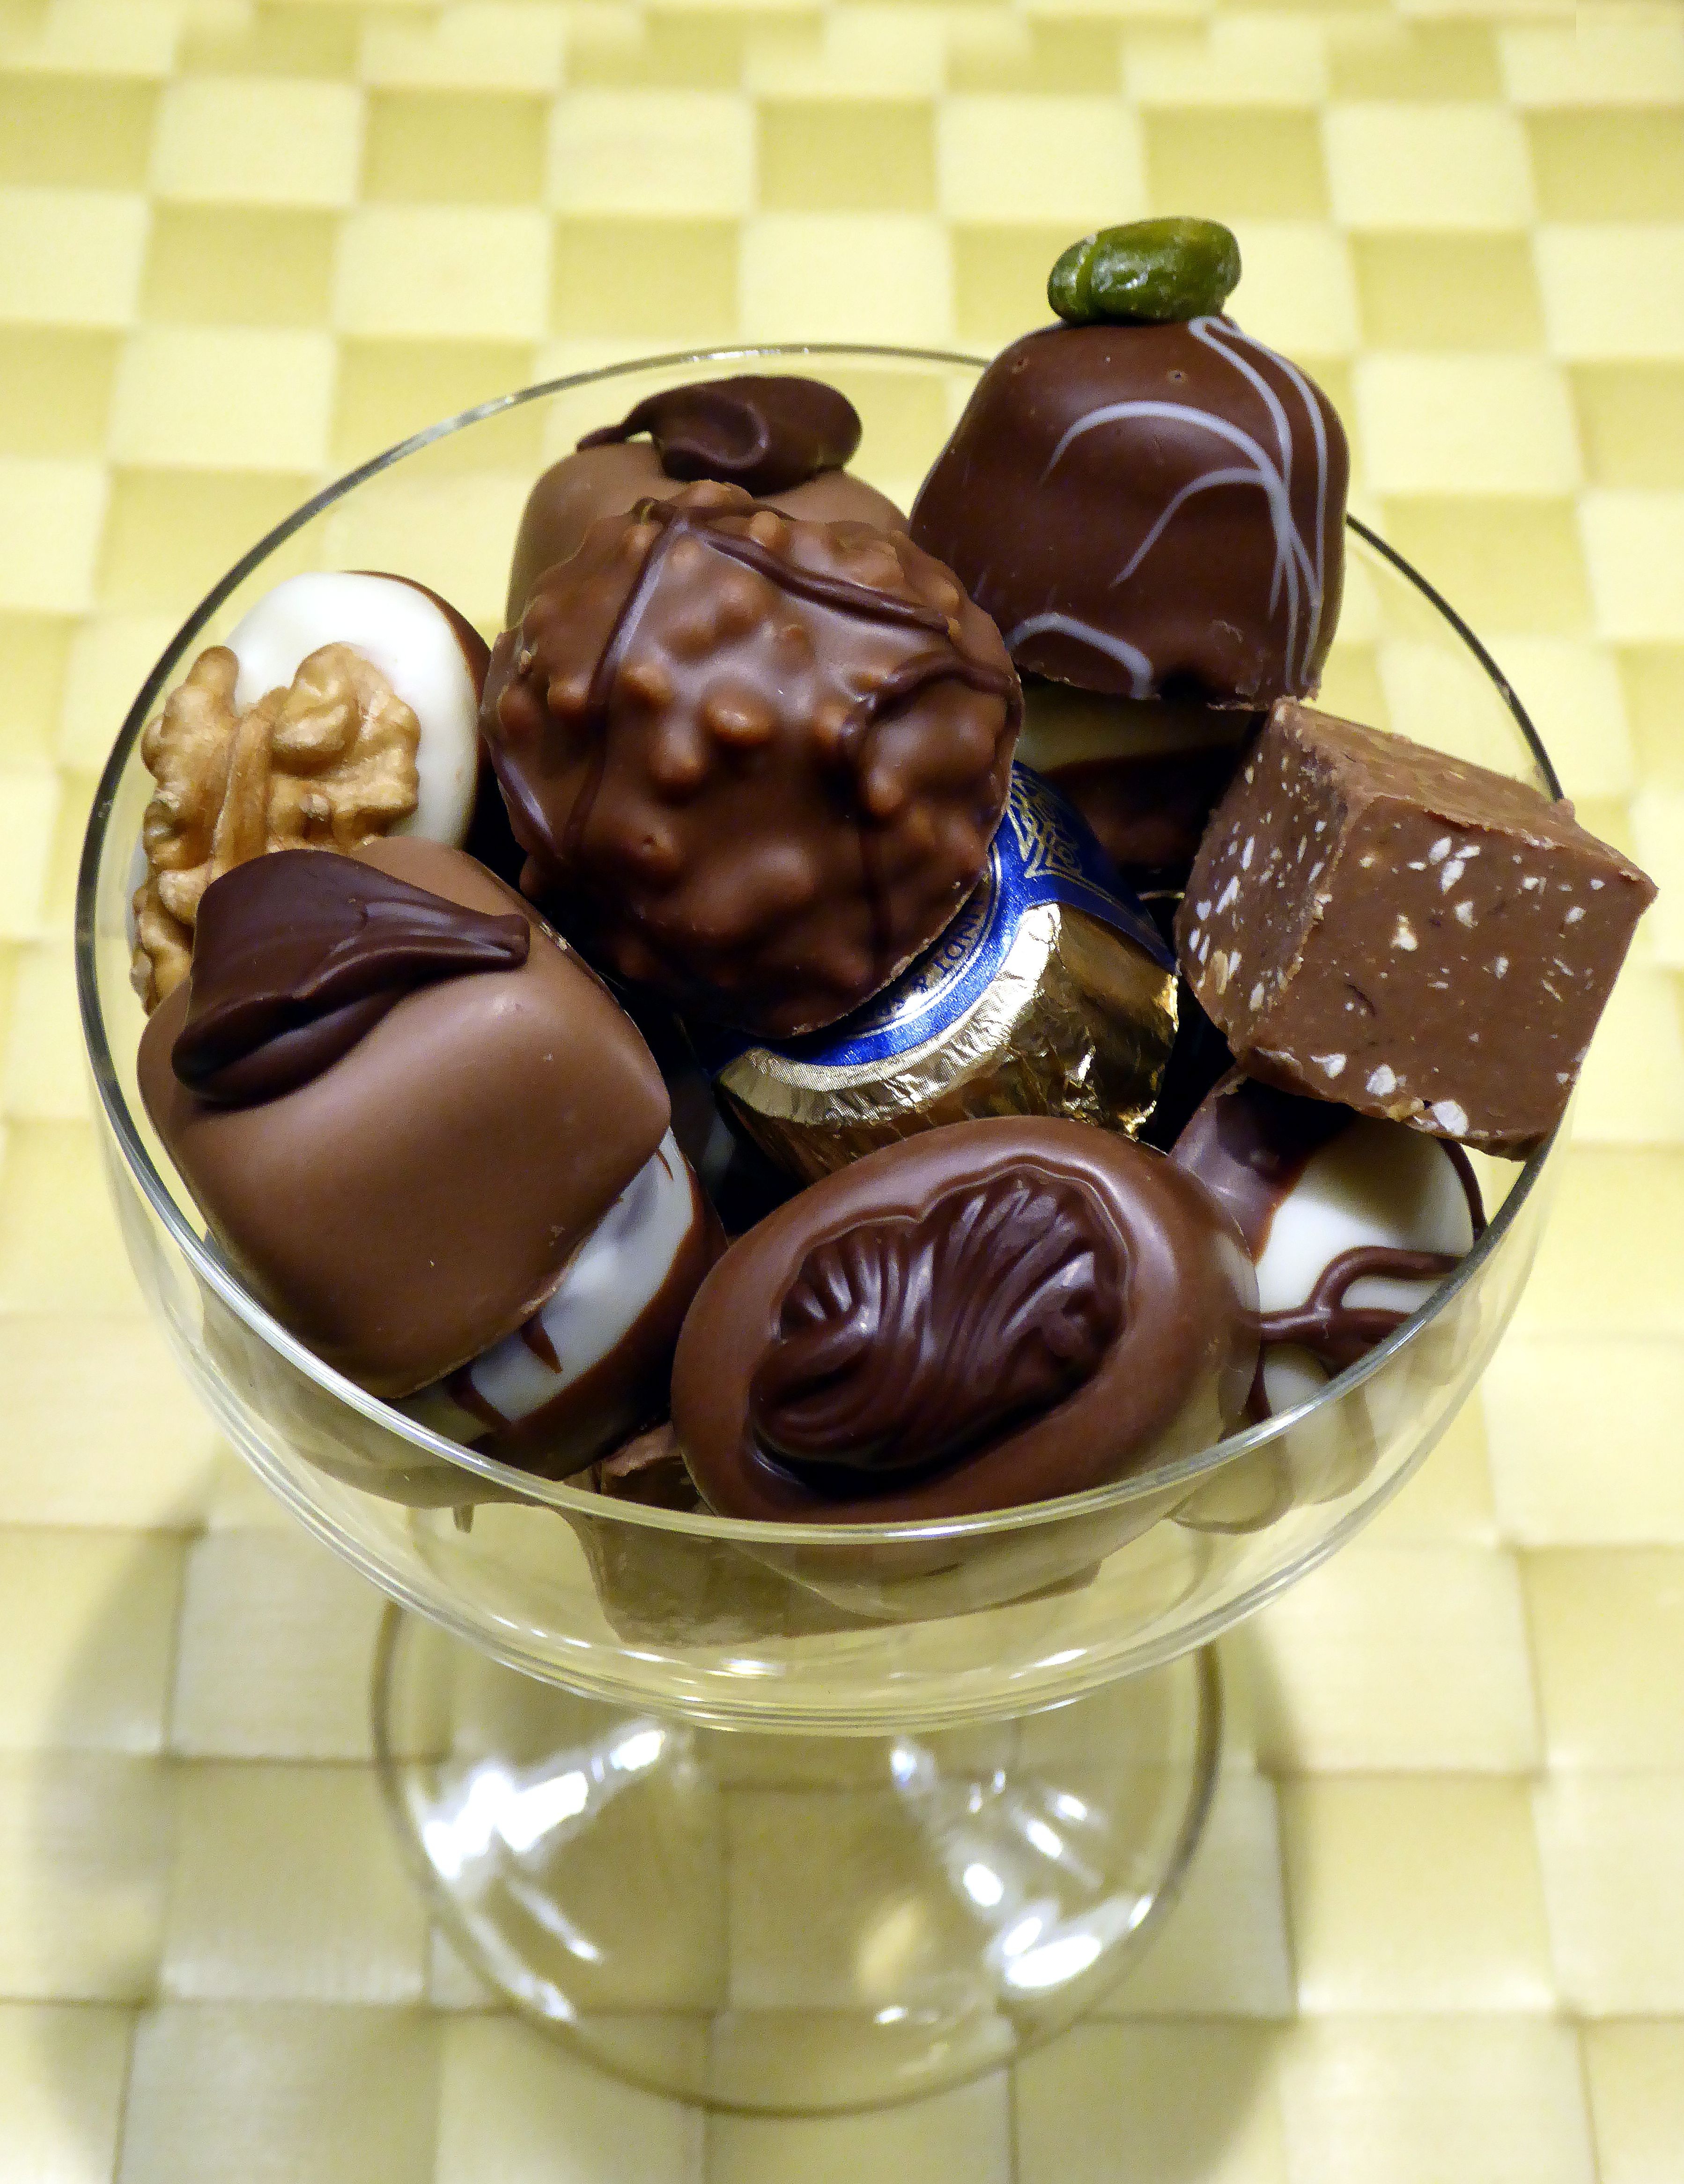
sweet, food, produce, chocolate, baking, ice cream, dessert, chocolate cake, sweetness, benefit from, flavor, nibble, praline, bonbon, sundae, chocolate ice cream, edible mushroom, fine chocolates, confiserie, chocolate truffle, chocolate brownie